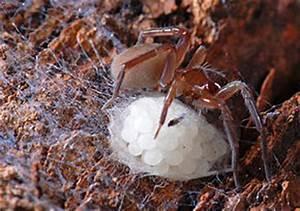
spider